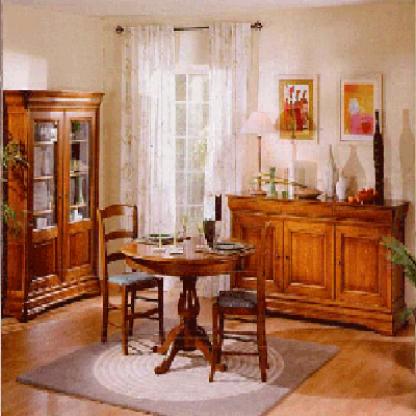
Scene: Indoor